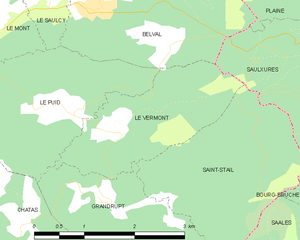
Carte des communes françaises Le Vermont